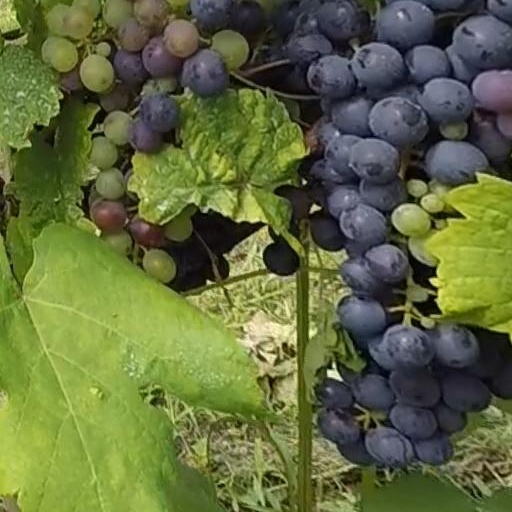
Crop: grape